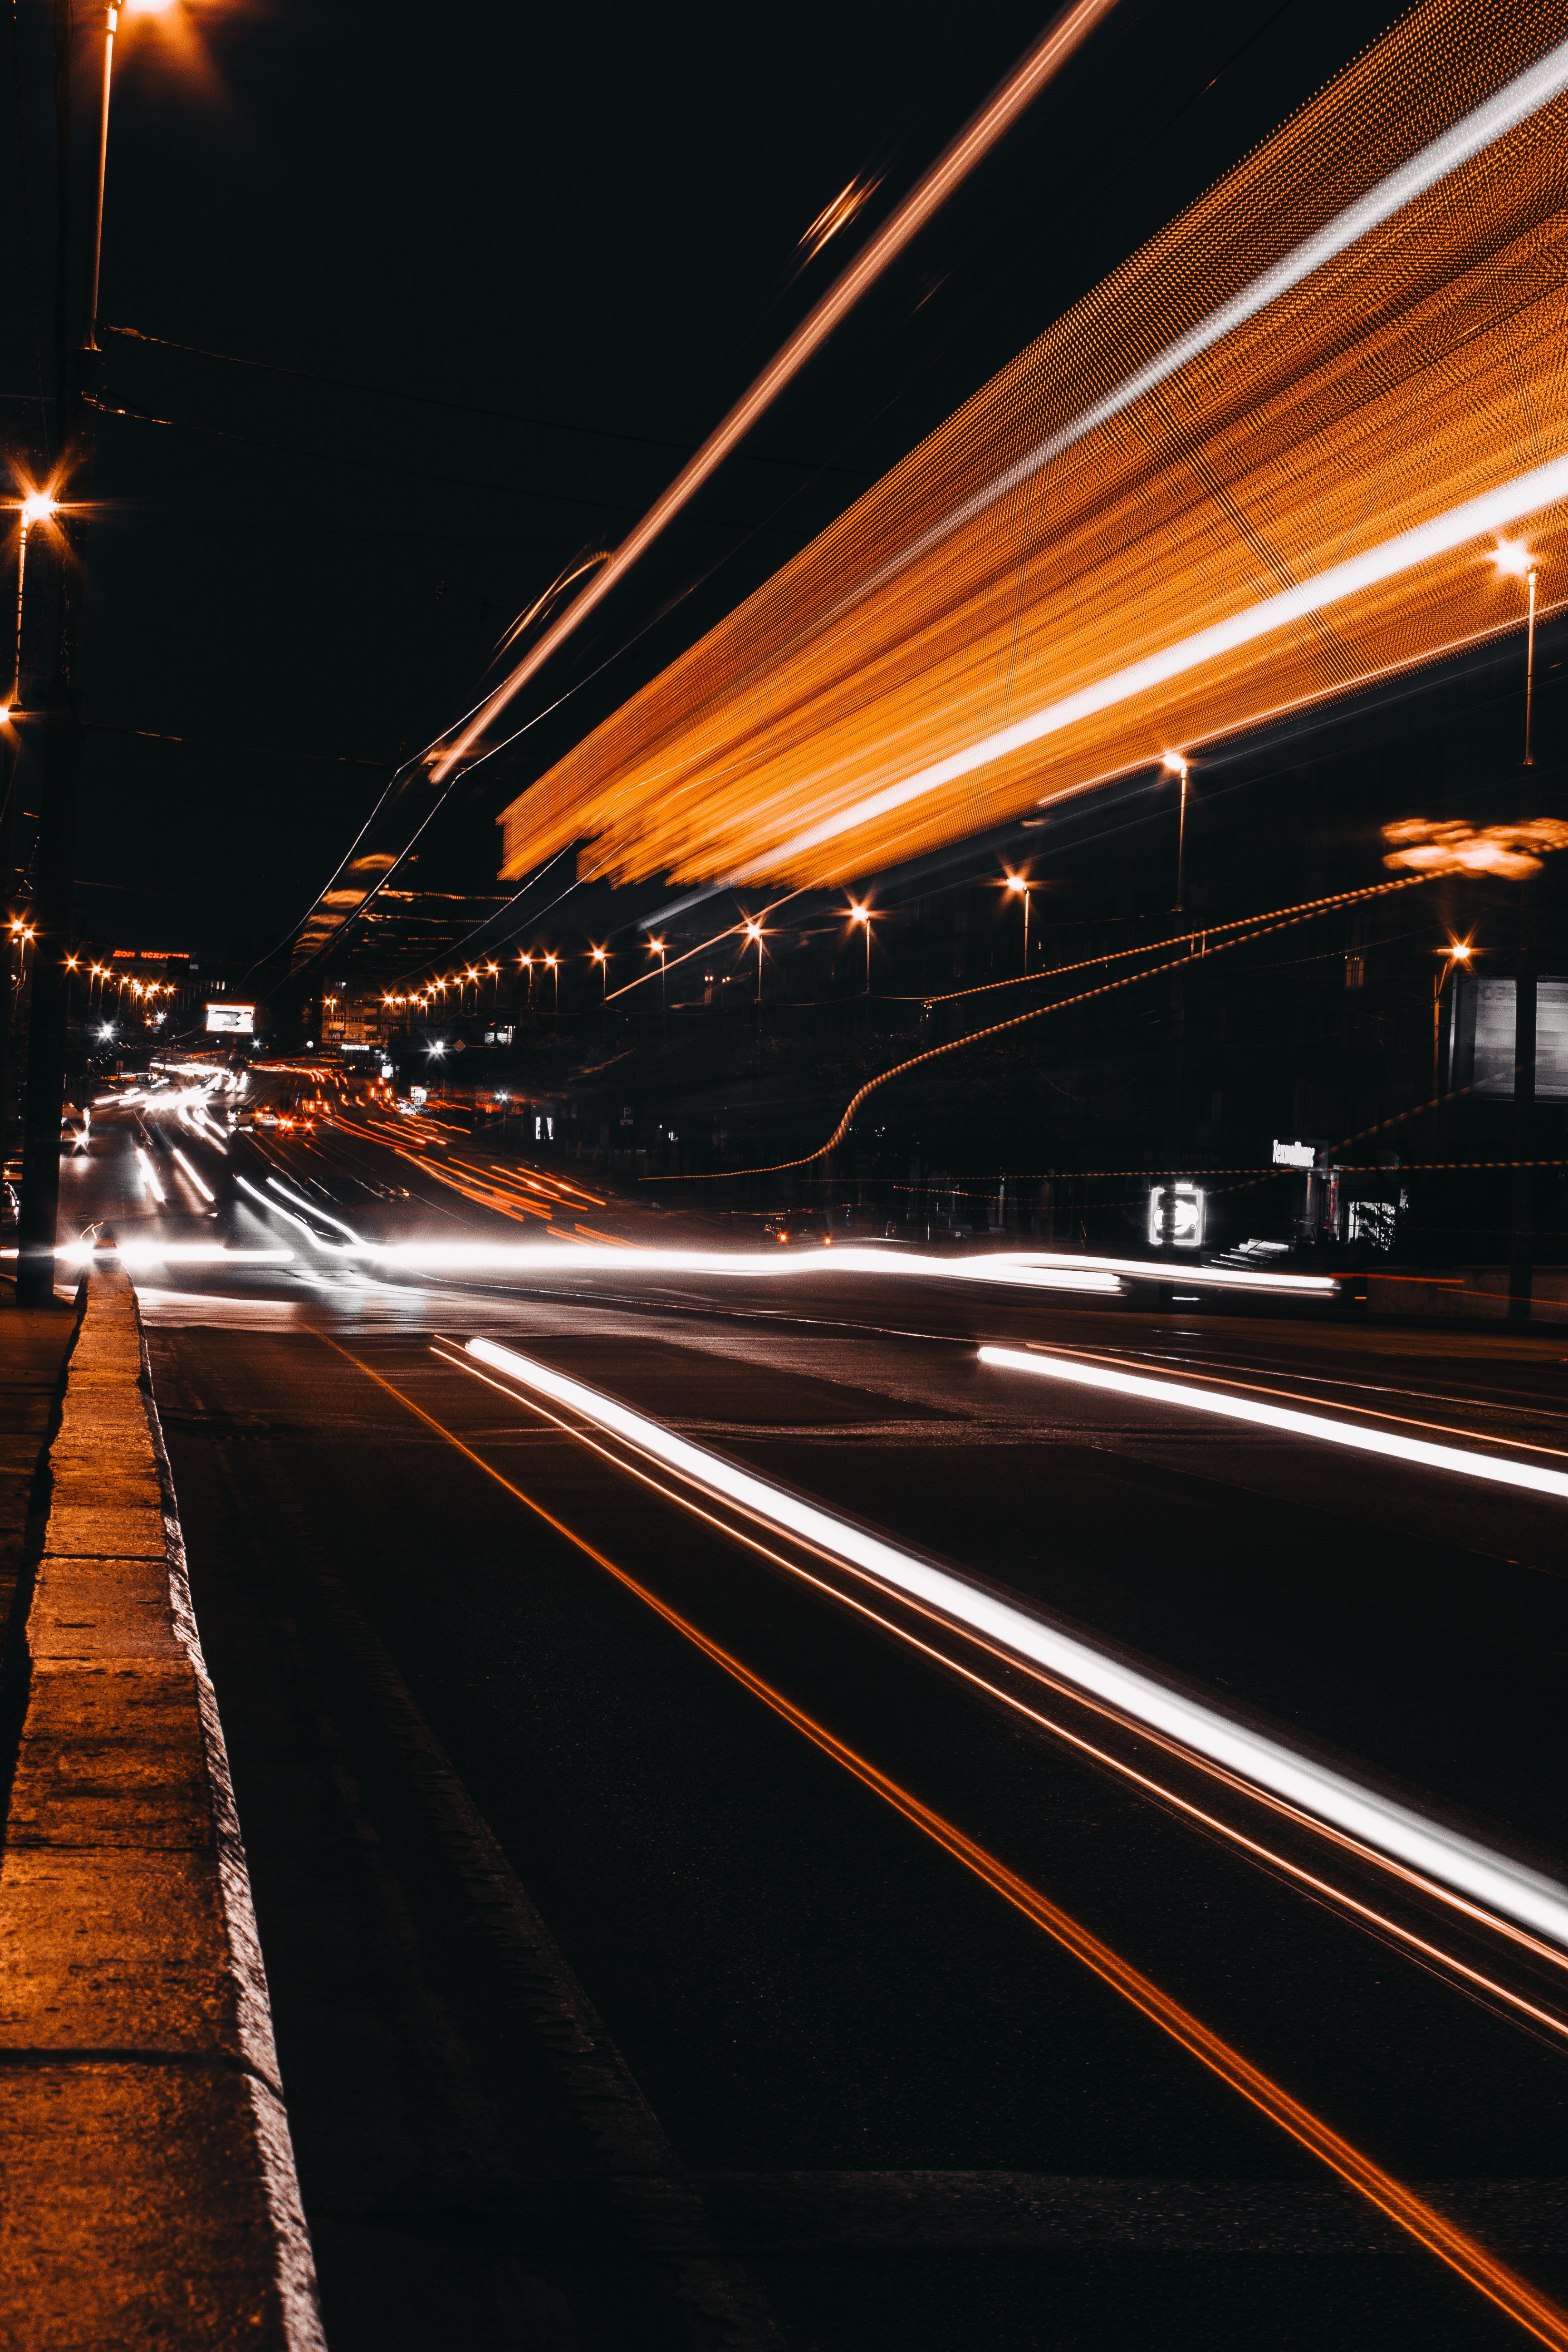
night, light, road, highway, sky, street light, lighting, orange, line, infrastructure, freeway, mode of transport, lane, overpass, metropolitan area, architecture, urban area, automotive lighting, traffic, street, tree, city, thoroughfare, midnight, road surface, nonbuilding structure, evening, light fixture, asphalt, bridge, darkness, headlamp